Water supply

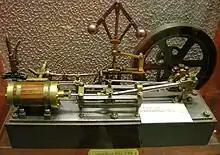
1880s model of pumping engine, in Herne Bay Museum

Water supply systems get water from a variety of locations after appropriate treatment, including groundwater (aquifers), surface water (lakes and rivers), and the sea through desalination. The water treatment steps include, in most cases, purification, disinfection through chlorination and sometimes fluoridation. Treated water then either flows by gravity or is pumped to reservoirs, which can be elevated such as water towers or on the ground (for indicators related to the efficiency of drinking water distribution see non-revenue water). Once water is used, wastewater is typically discharged in a sewer system and treated in a sewage treatment plant before being discharged into a river, lake, or the sea or reused for landscaping or irrigation.